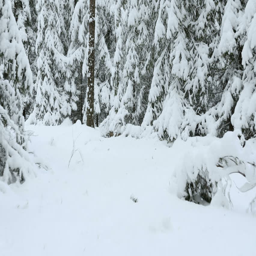
search in the winter forest